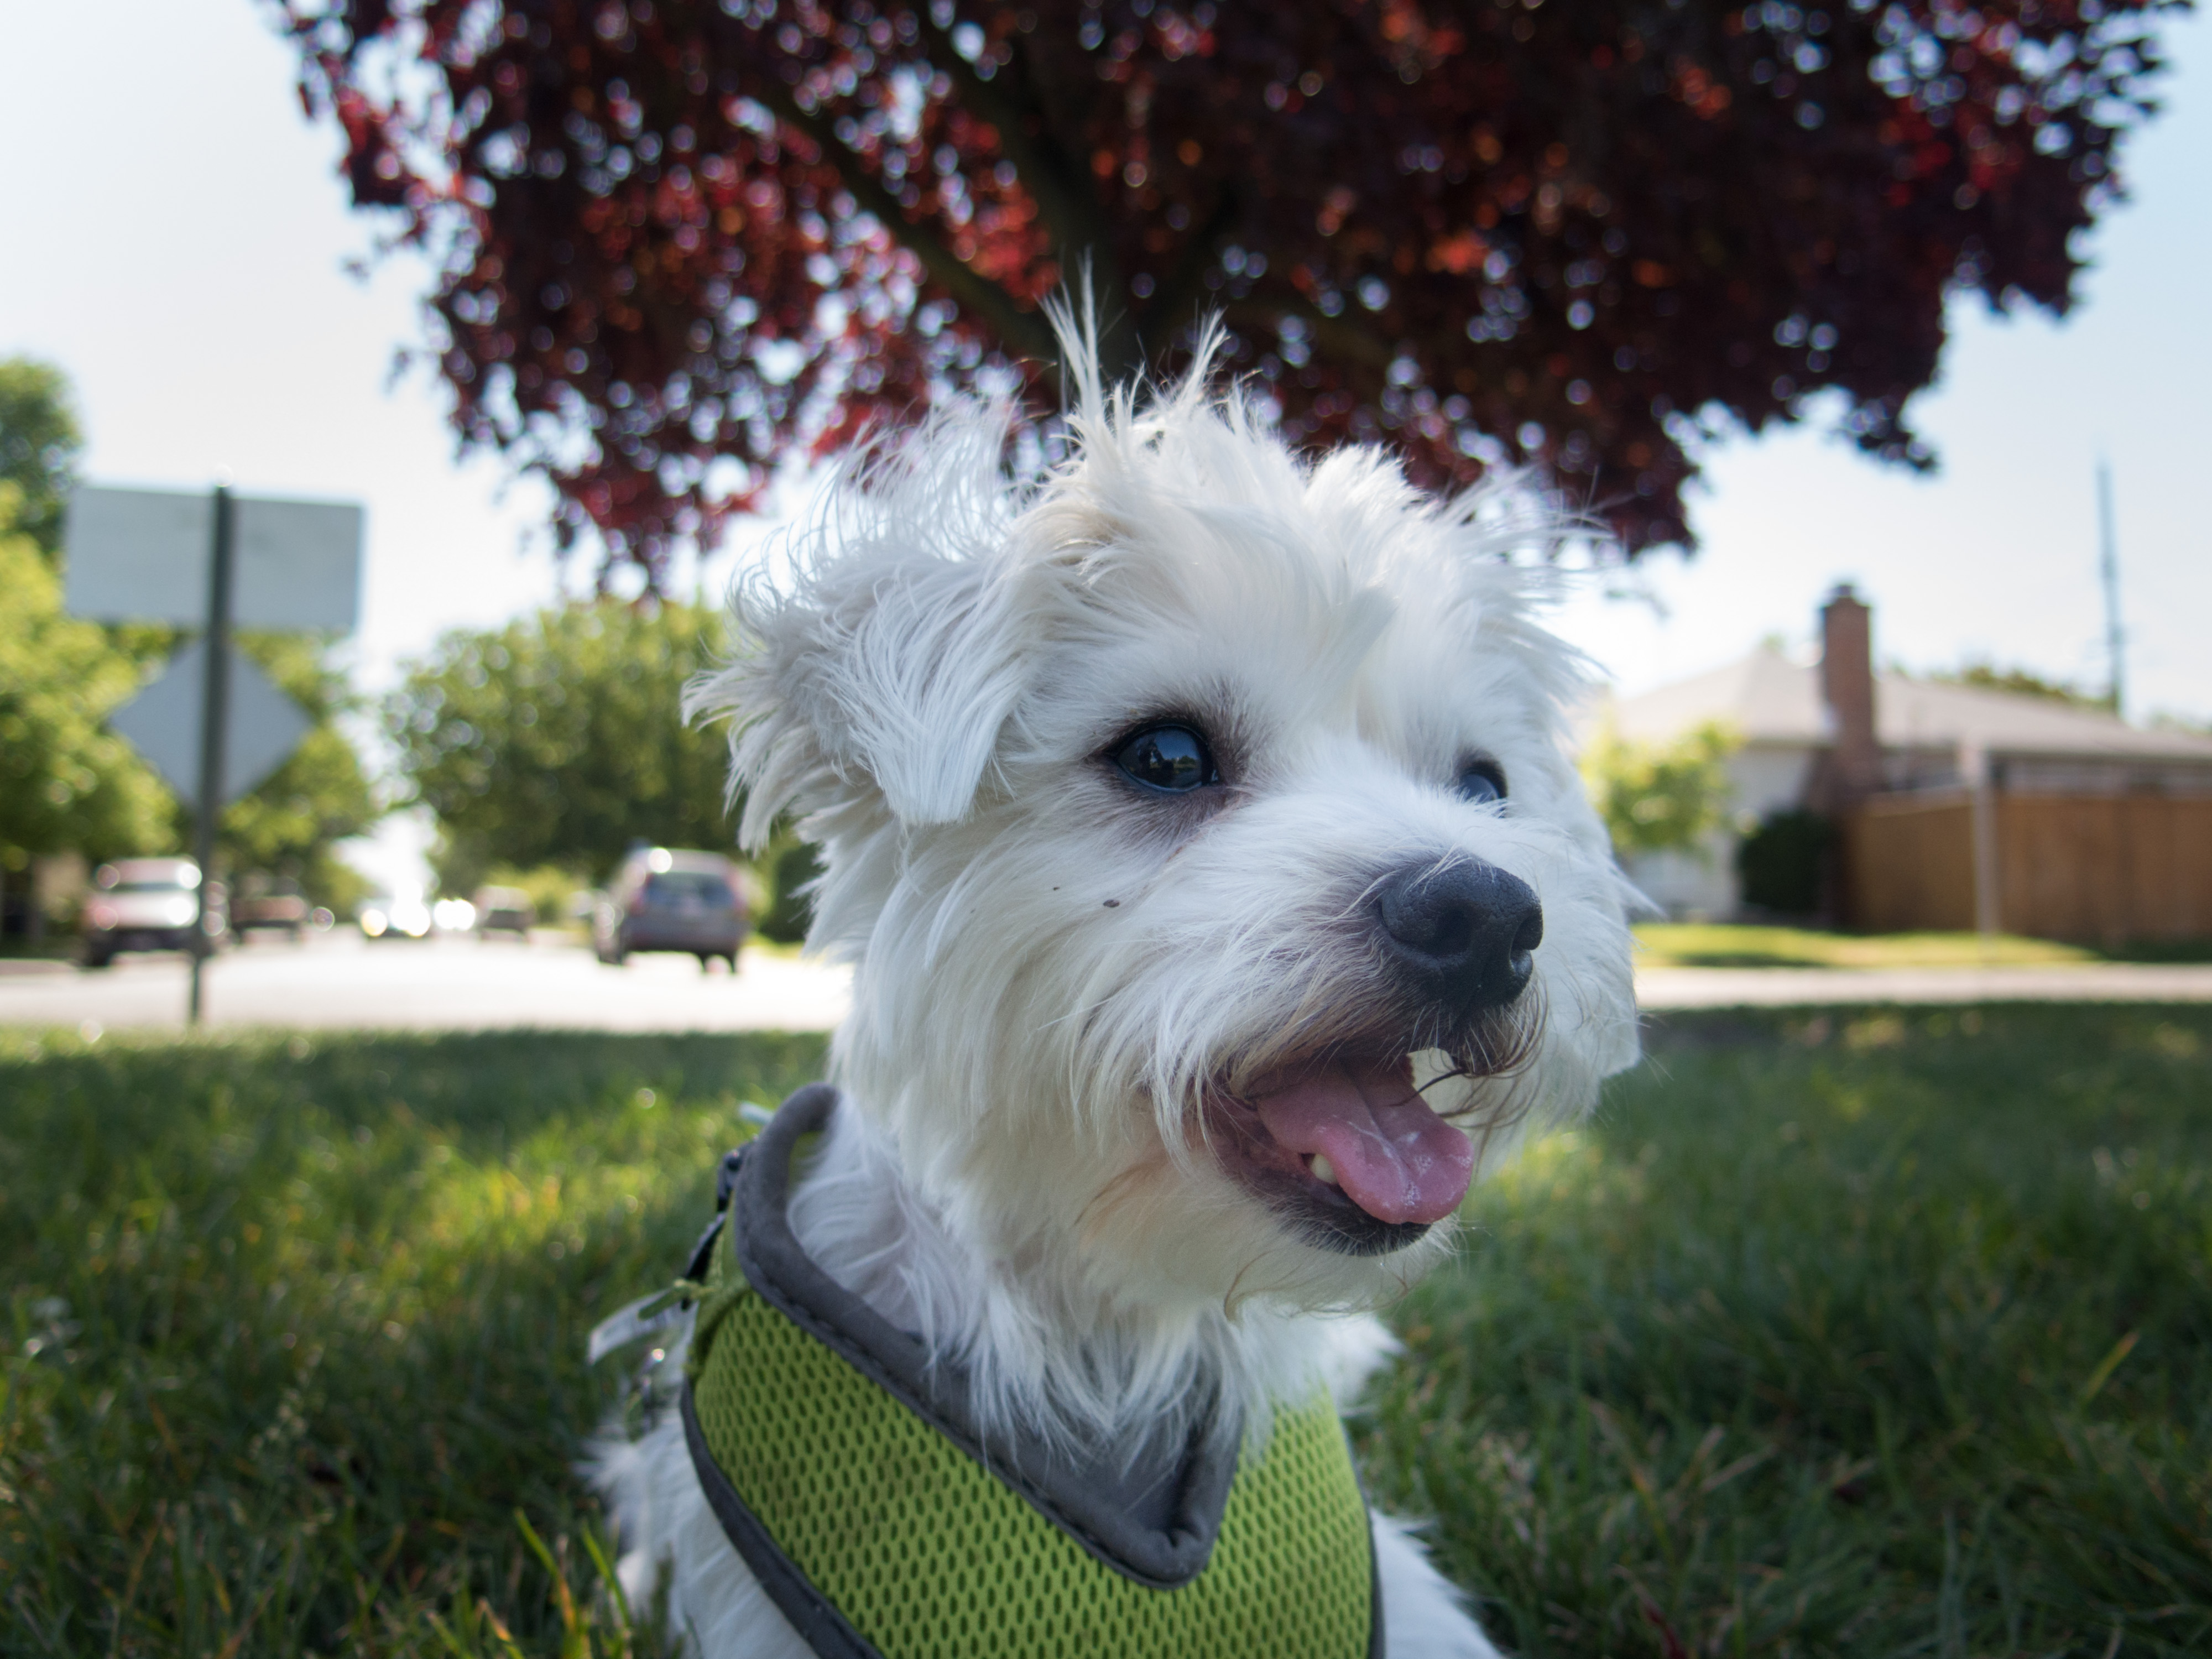
dog, mammal, vertebrate, schnauzer, miniature schnauzer, dog breed, terrier, pup, cairn terrier, dog like mammal, west highland white terrier, schnoodle, glen of imaal terrier